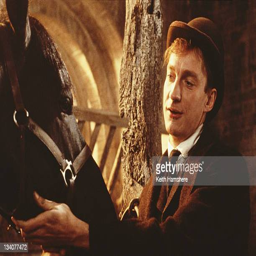
actor as film character in the film